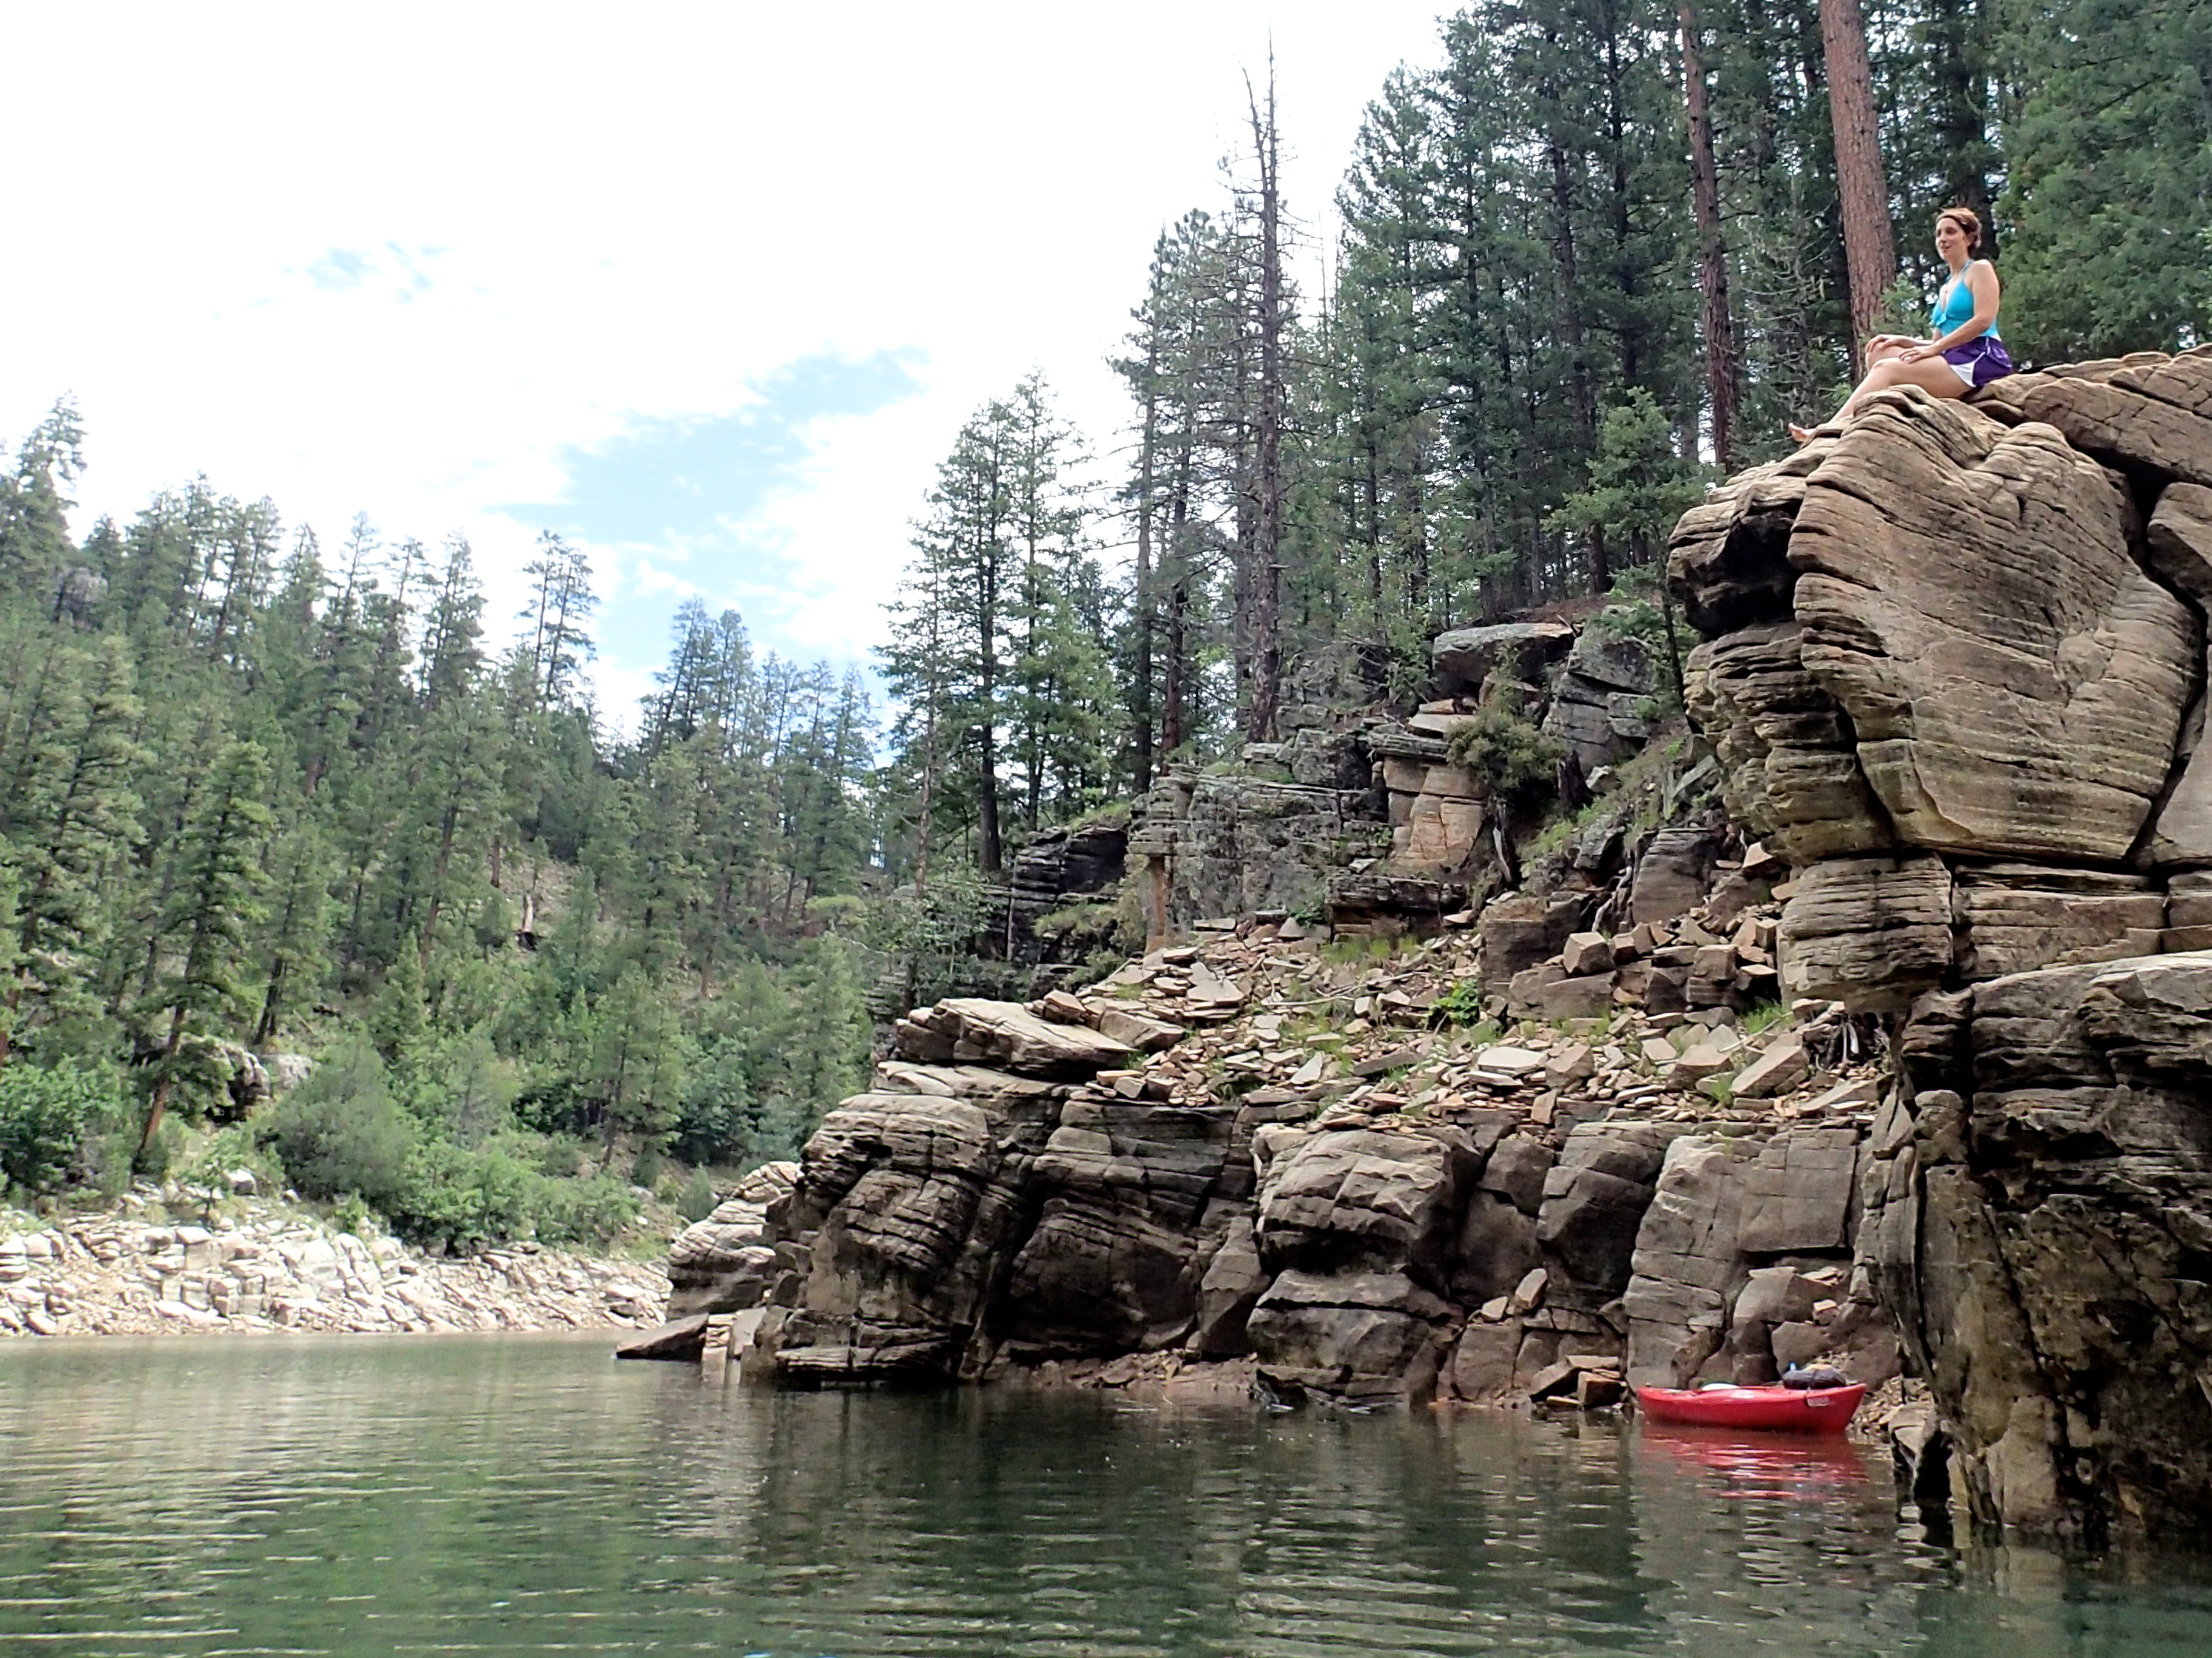
rock, wilderness, vehicle, kayak, boating